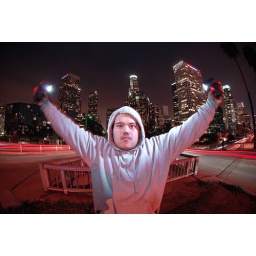
Went to 4th street bridge in LA an took some pics with the hommie Ivan.